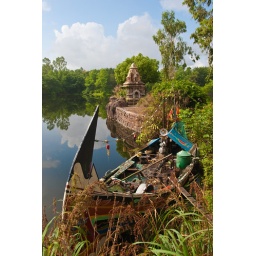
I love this picture because of the subject matter, reflection of the clouds and trees in the water and just the colors.